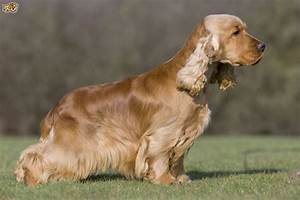
Label: dog